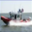
Label: ship